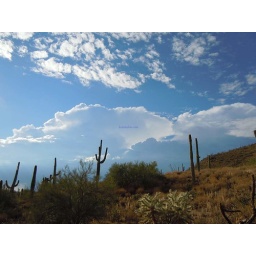
Multicolored clouds glide over mountains north of New River, AZ.